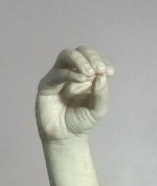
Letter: ha